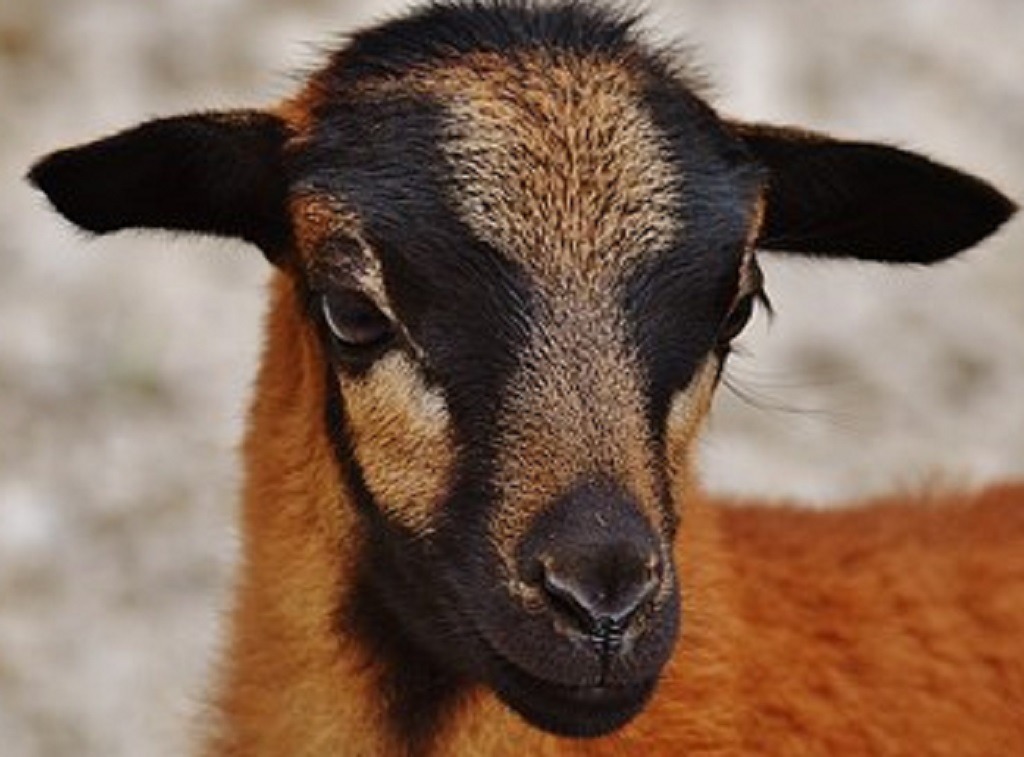
Label: pain